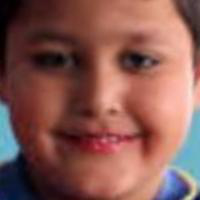
Age group: age 01-10